E11 European long distance path

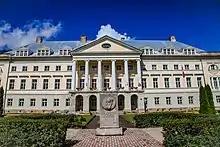
Kazdanga palace and manor complex, day 91

The Forest Trail passes through Kurtuvėnai, Varniai and Salantai Regional Parks and Žemaitija National Park, presenting the natural and cultural heritage of Žemaitija ethnographic region. The Forest Trail opens a view on a hilly and wooded landscape, dotted with lakes, rivers, streams, swamps and springs. More than a half of the Žemaitija National Park area is covered in forest, mainly thick and dark fir forests and natural, old coniferous and mixed forests, while the open areas feature meadows. Forests and hills conceal what once was human settlements and castle-mounds. The forest trail passes through the unique villages and towns of Žemaitija where people have preserved their dialect, customs and traditional holidays (Shrove Tuesday, Midsummer Night).